Advertising media selection

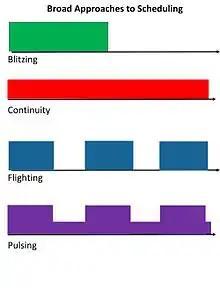
Blitzing, continuity, flighting and pulsing are the main schedule patterns

The fastest growing media outlet for advertising is the Internet. Compared to spending in other media, the rate of spending for Internet advertising is experiencing tremendous growth and in the U.S. trails only newspaper and television advertising in terms of total spending. Internet advertising's influence continues to expand and each year more major marketers shift a larger portion of their promotional budget to this medium. Two key reasons for this shift rest with the Internet's ability to: (1) narrowly target an advertising message and, (2) track user response to the advertiser's message.